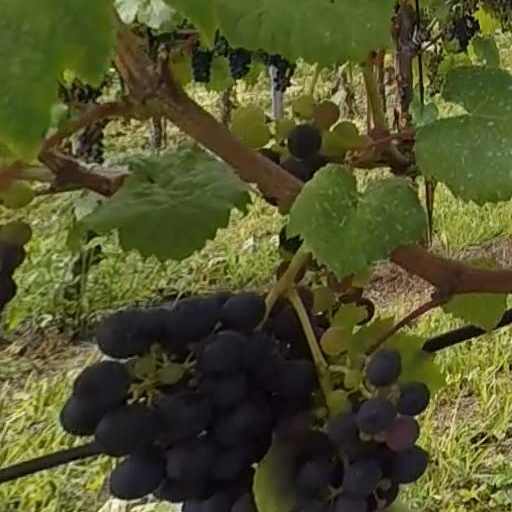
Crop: grape